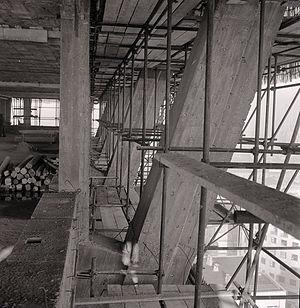
La tour Velasca, avec ses 26 étages et 106 mètres de hauteur, est située au numéro 5 de la place homonyme, dans le centre de Milan et au sud du Dôme.